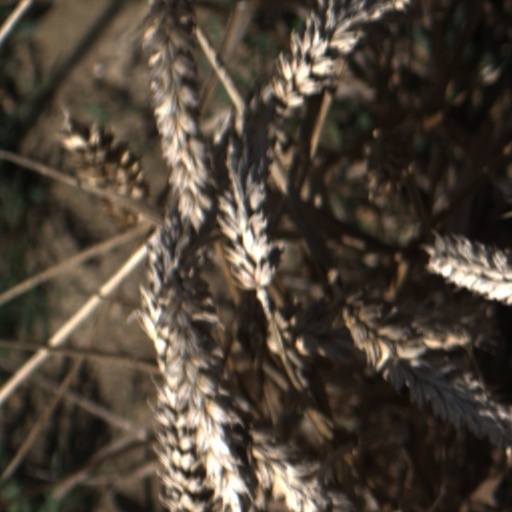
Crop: wheat